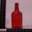
Label: bottle